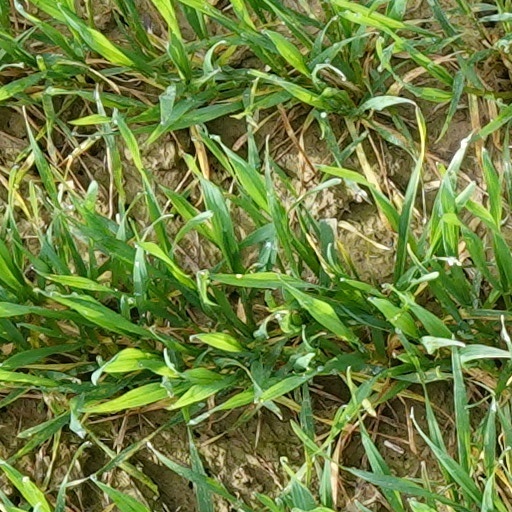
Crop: wheat